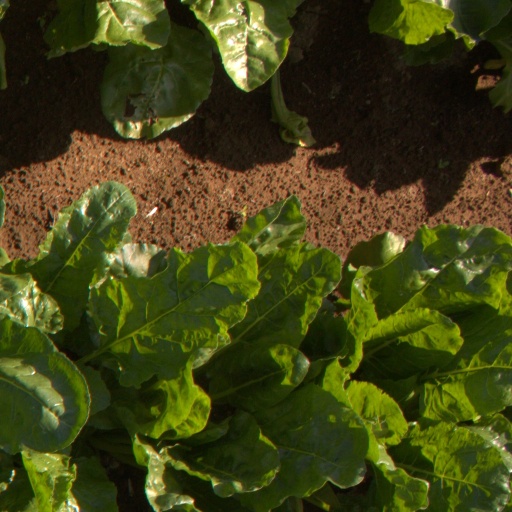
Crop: sugar beet